Kevin Millar

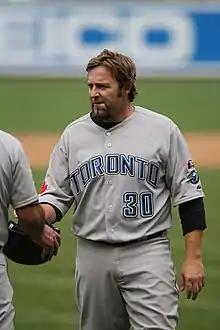
Millar with the Toronto Blue Jays in 2009

Kevin Charles Millar (born September 24, 1971) is an American former professional baseball first baseman and outfielder who played in Major League Baseball (MLB) and is a current analyst for MLB Network and NESN. He played in MLB for the Florida Marlins, Boston Red Sox, Baltimore Orioles, and Toronto Blue Jays from 1998 through 2009. He is currently a host along with Siera Santos and Ryan Dempster on the MLB Network show "Intentional Talk", and (as of March 2018) the show's companion audio podcast "Intentional Talk: Caught Listening".